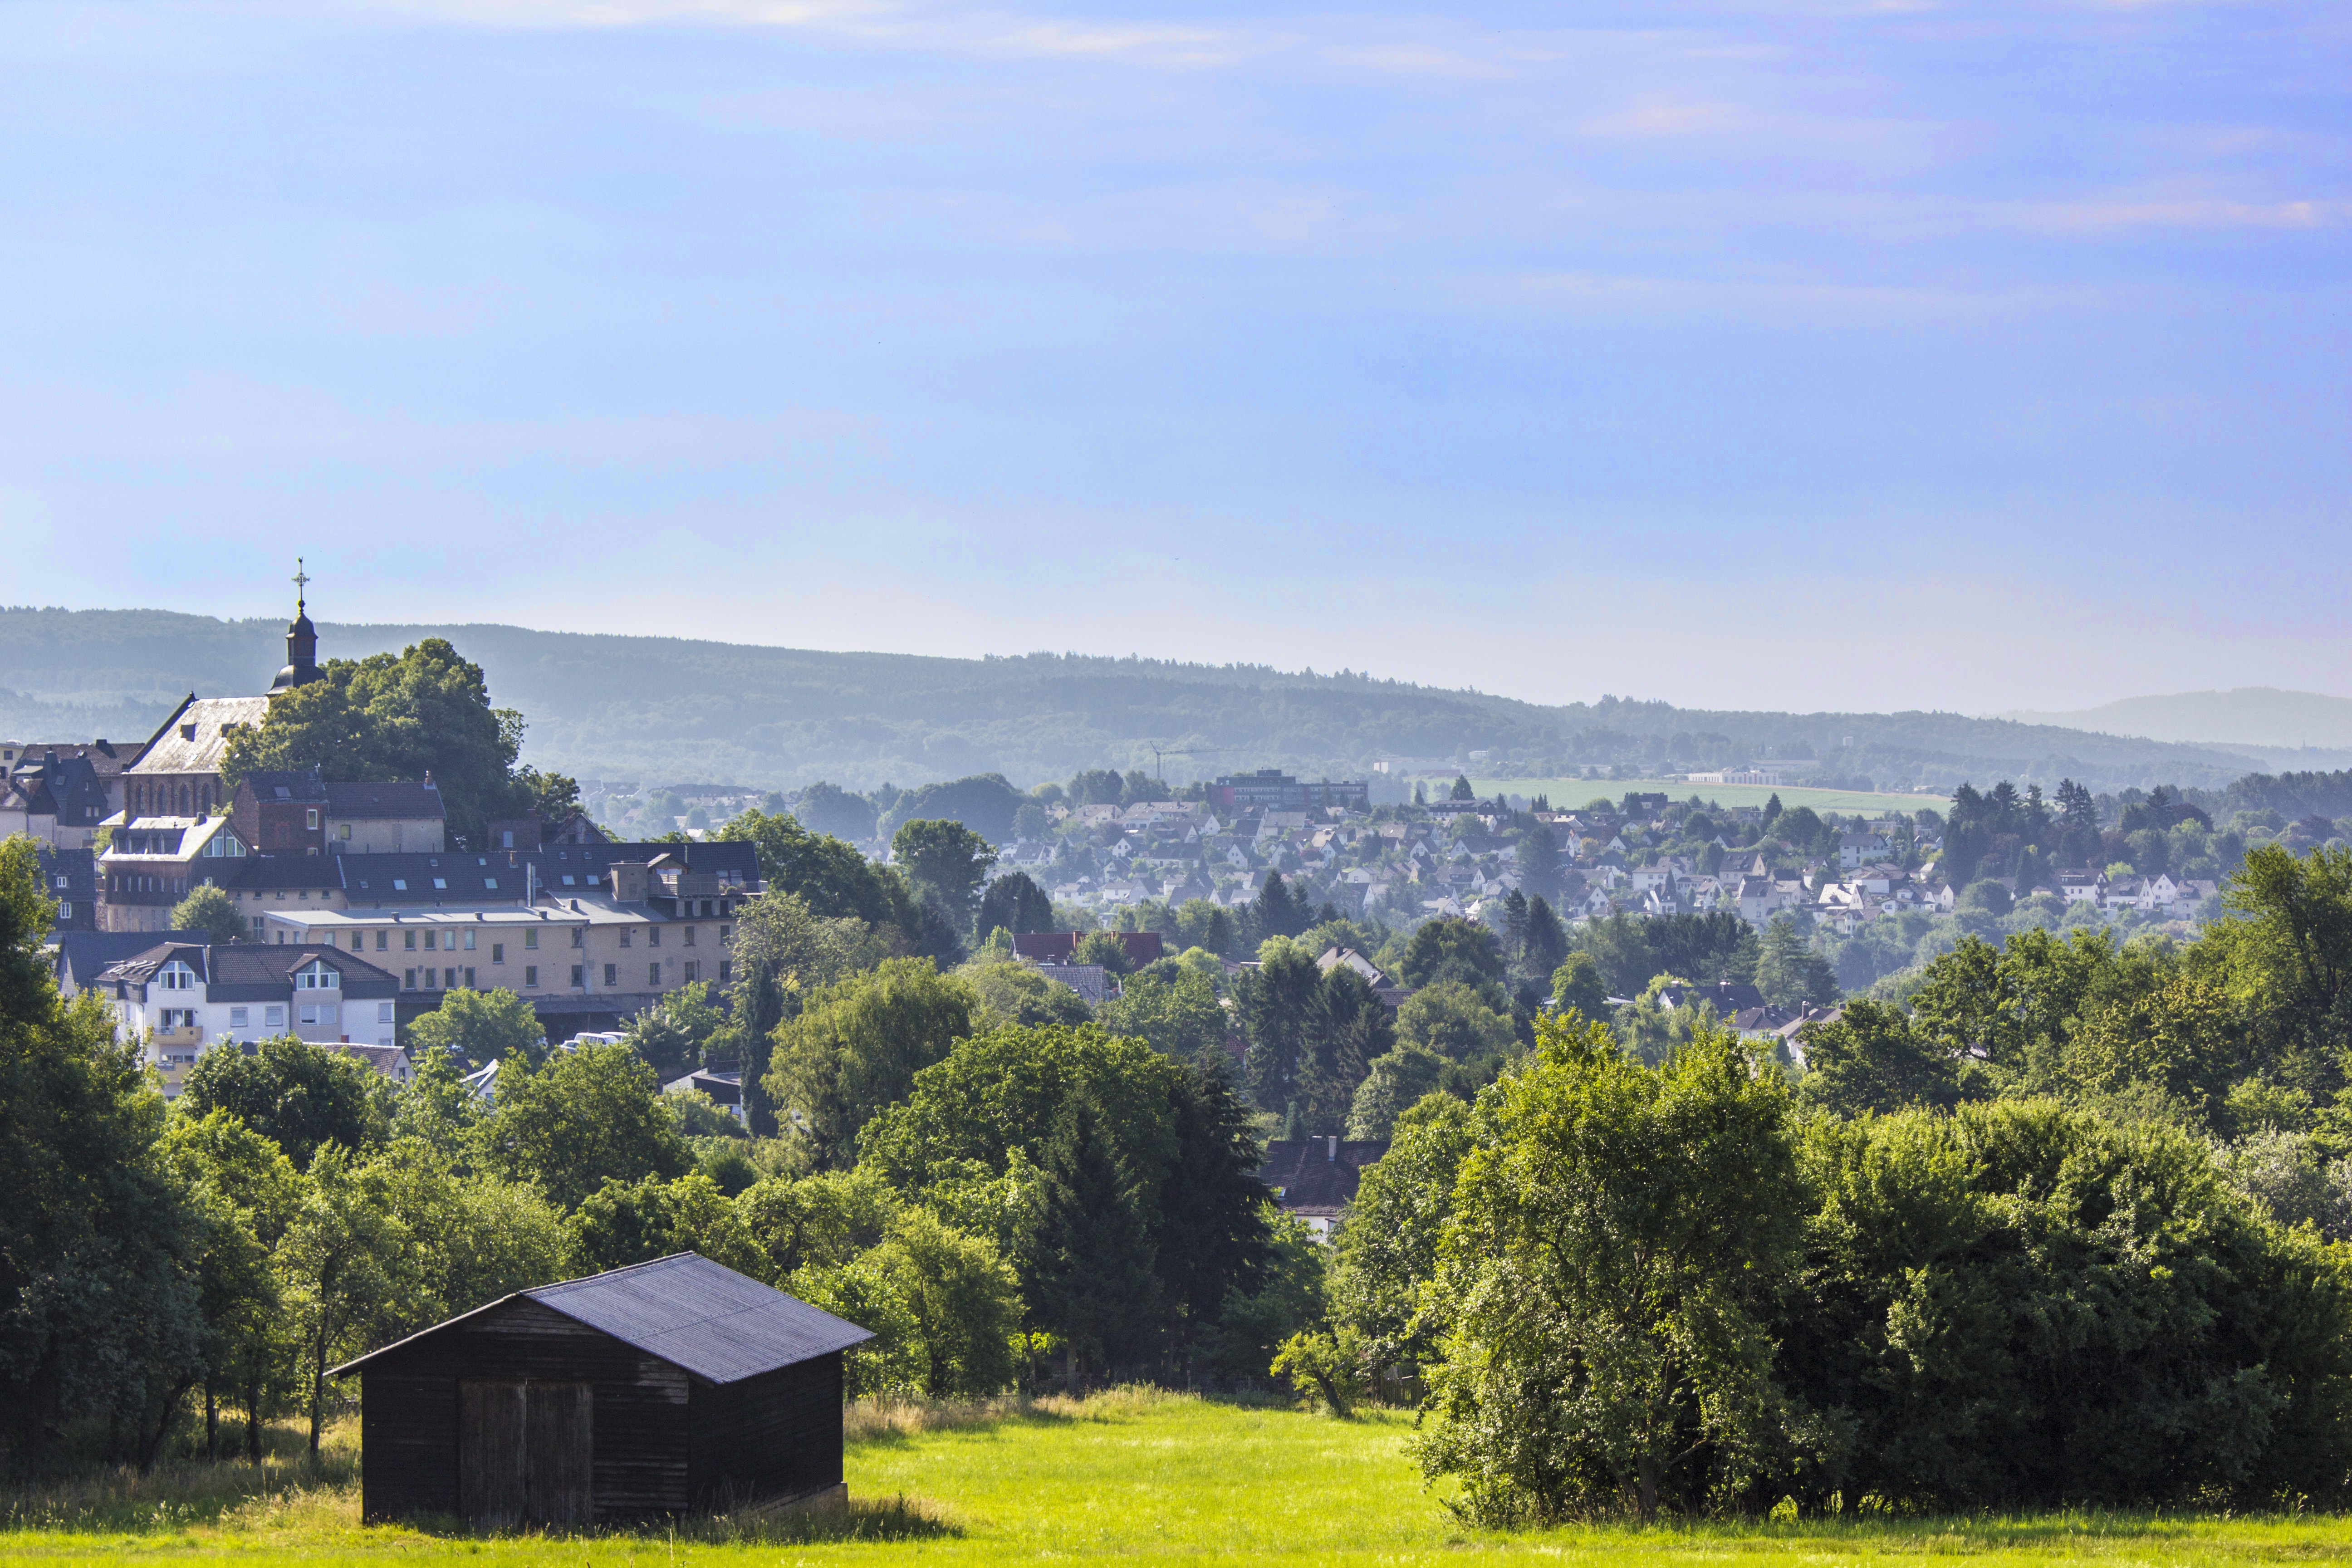
landscape, tree, nature, mountain, light, sunshine, sun, farm, meadow, hill, valley, mountain range, summer, village, green, blue, tourism, alps, plateau, rural area, flowering plant, mountainous landforms